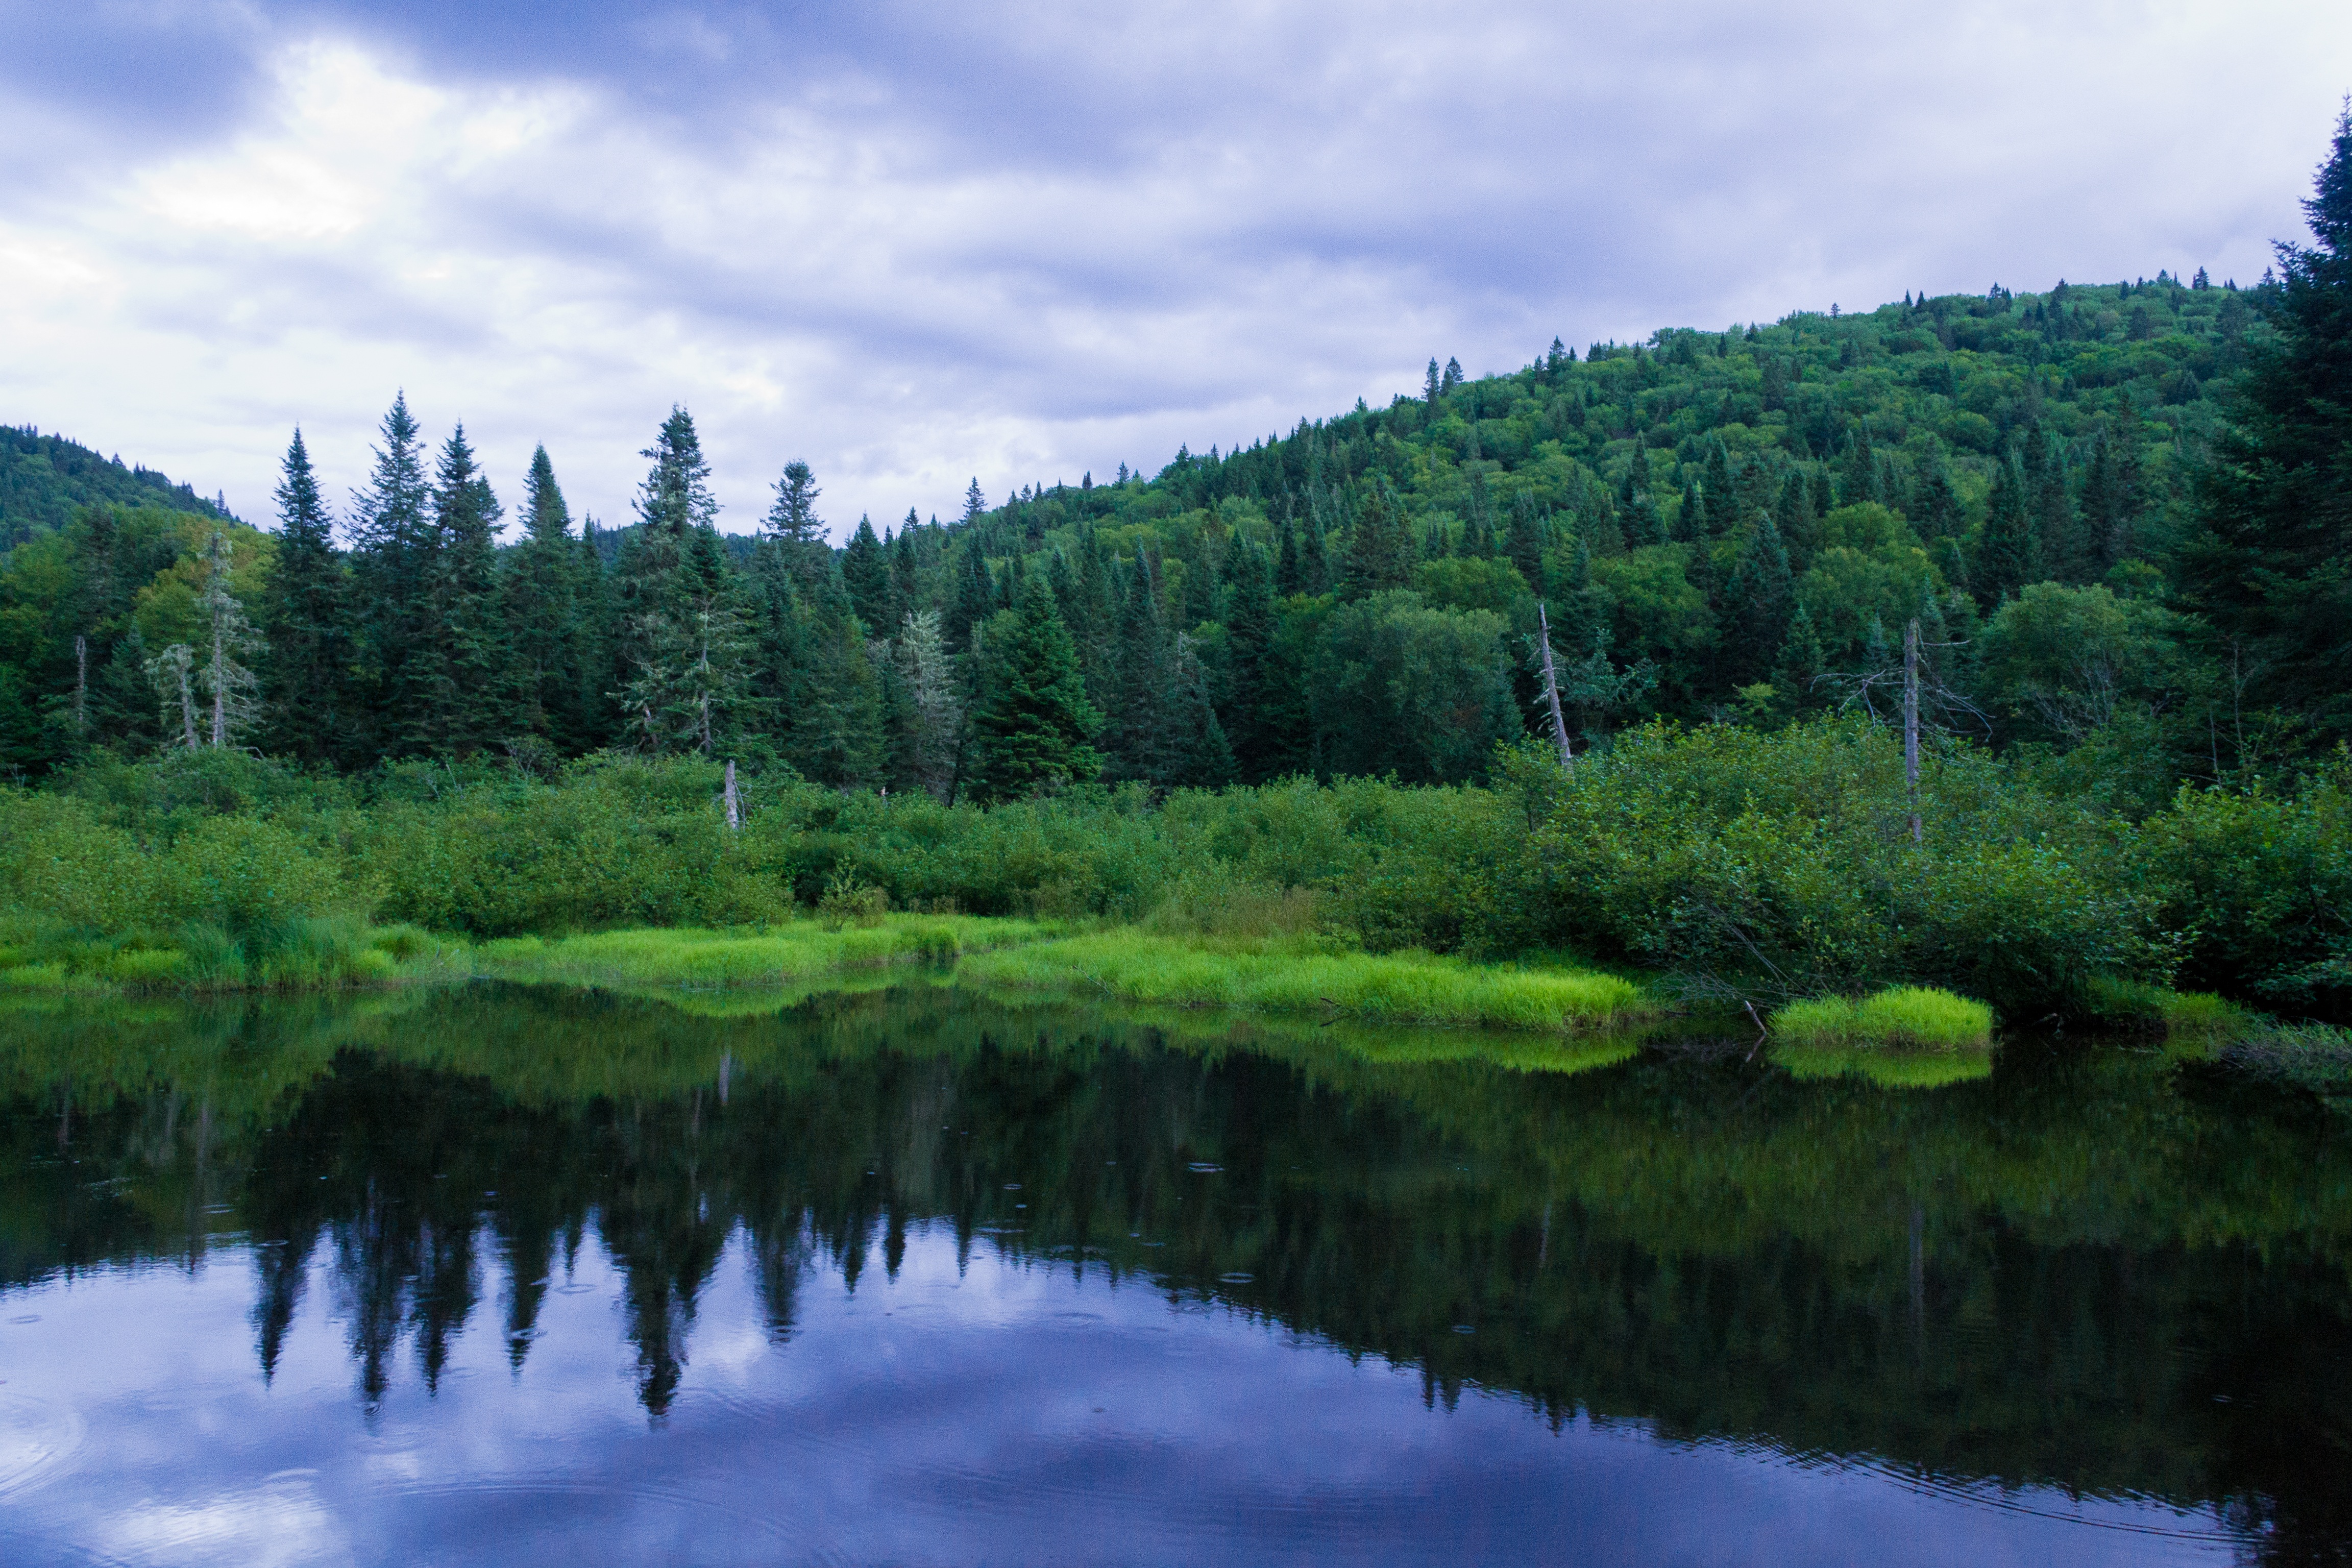
landscape, tree, water, nature, forest, wilderness, mountain, plant, meadow, lake, river, mountain range, pond, environment, green, reflection, park, calm, trees, wetland, woodland, habitat, loch, ecosystem, biome, natural environment, woody plant, mountainous landforms, temperate coniferous forest